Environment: real
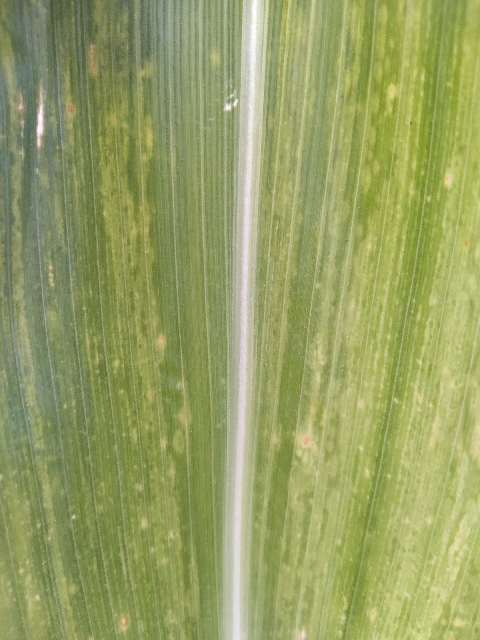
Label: lethal_necrosis